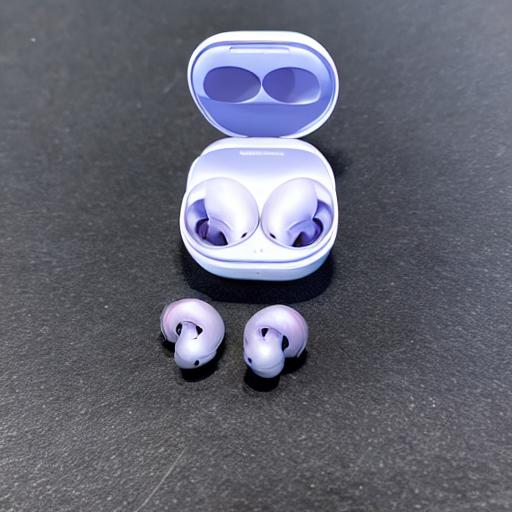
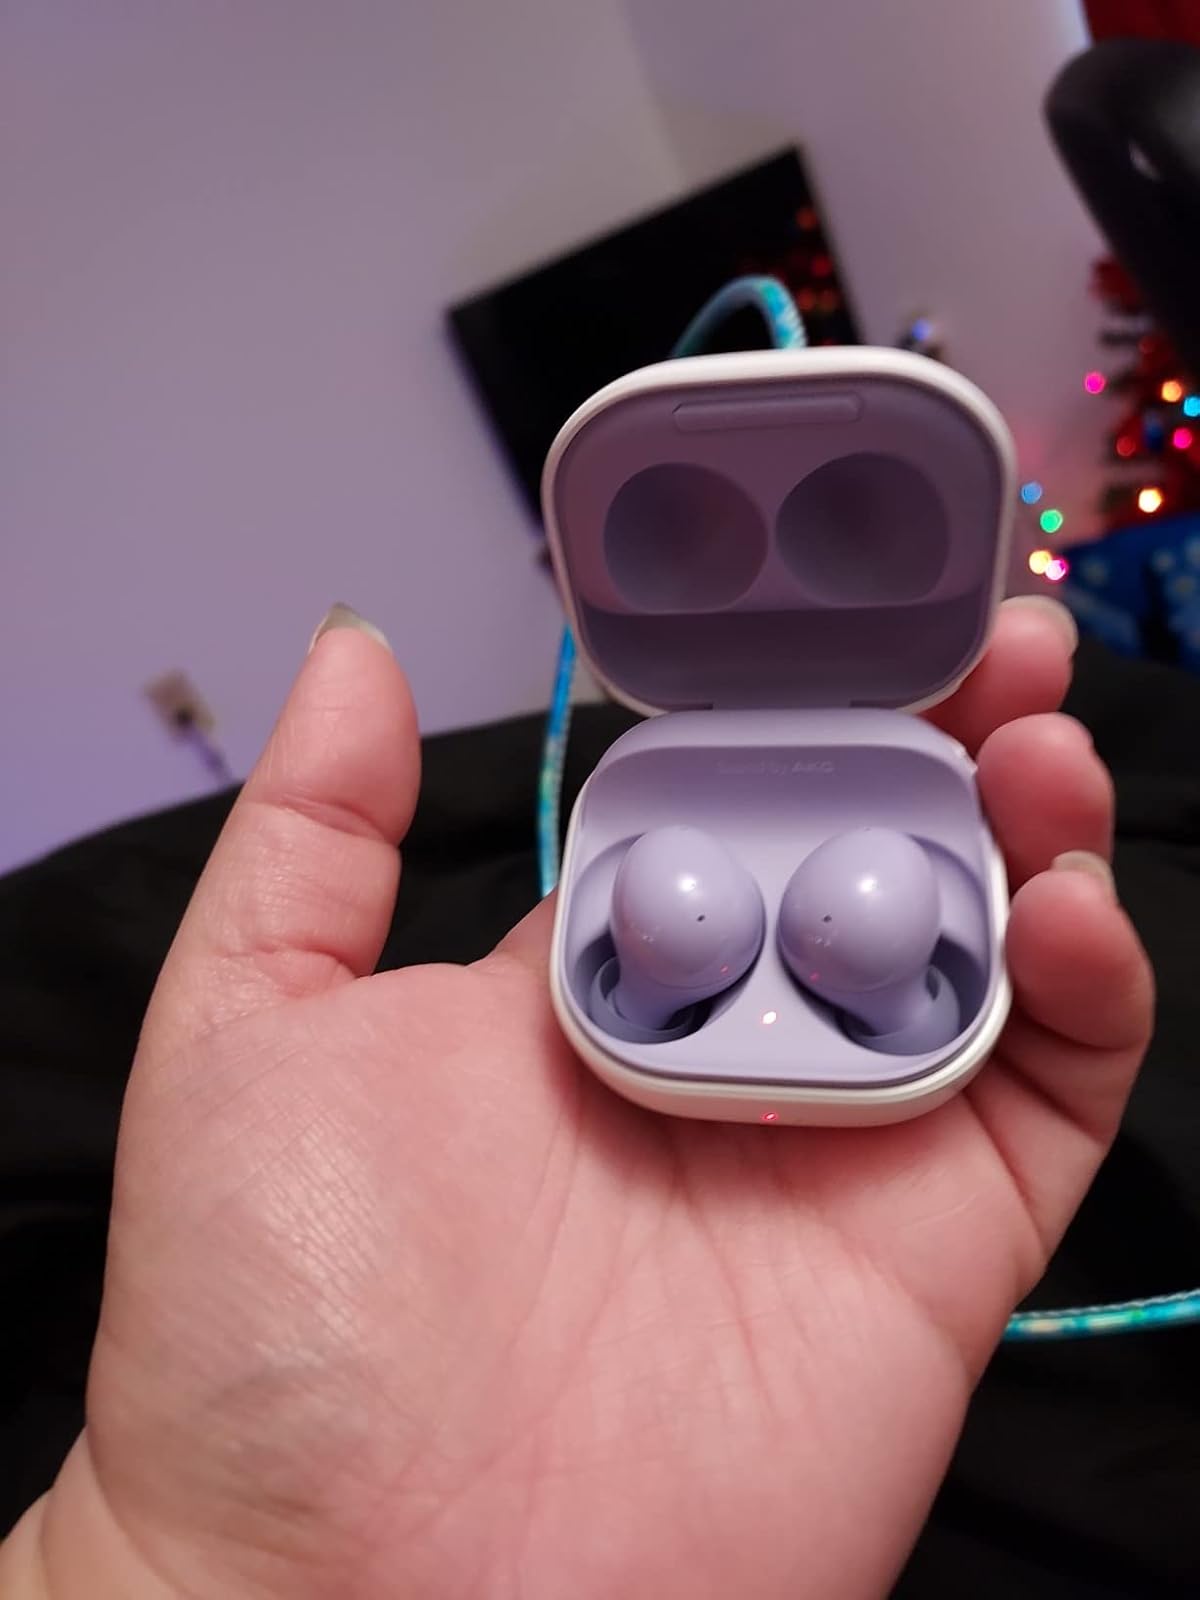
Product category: earbuds
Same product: no